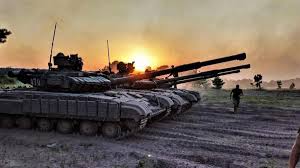
Label: BMP